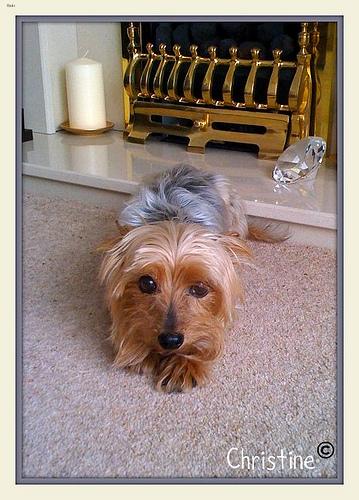
Breed: yorkshire terrier